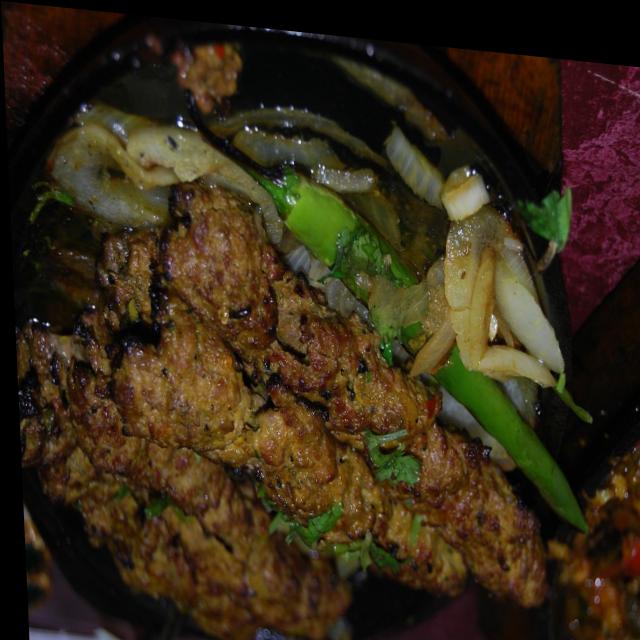
Dish: kebab